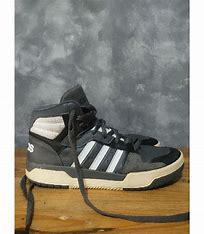
Brand: adidas
Model: NEO Entrap Mid Skate